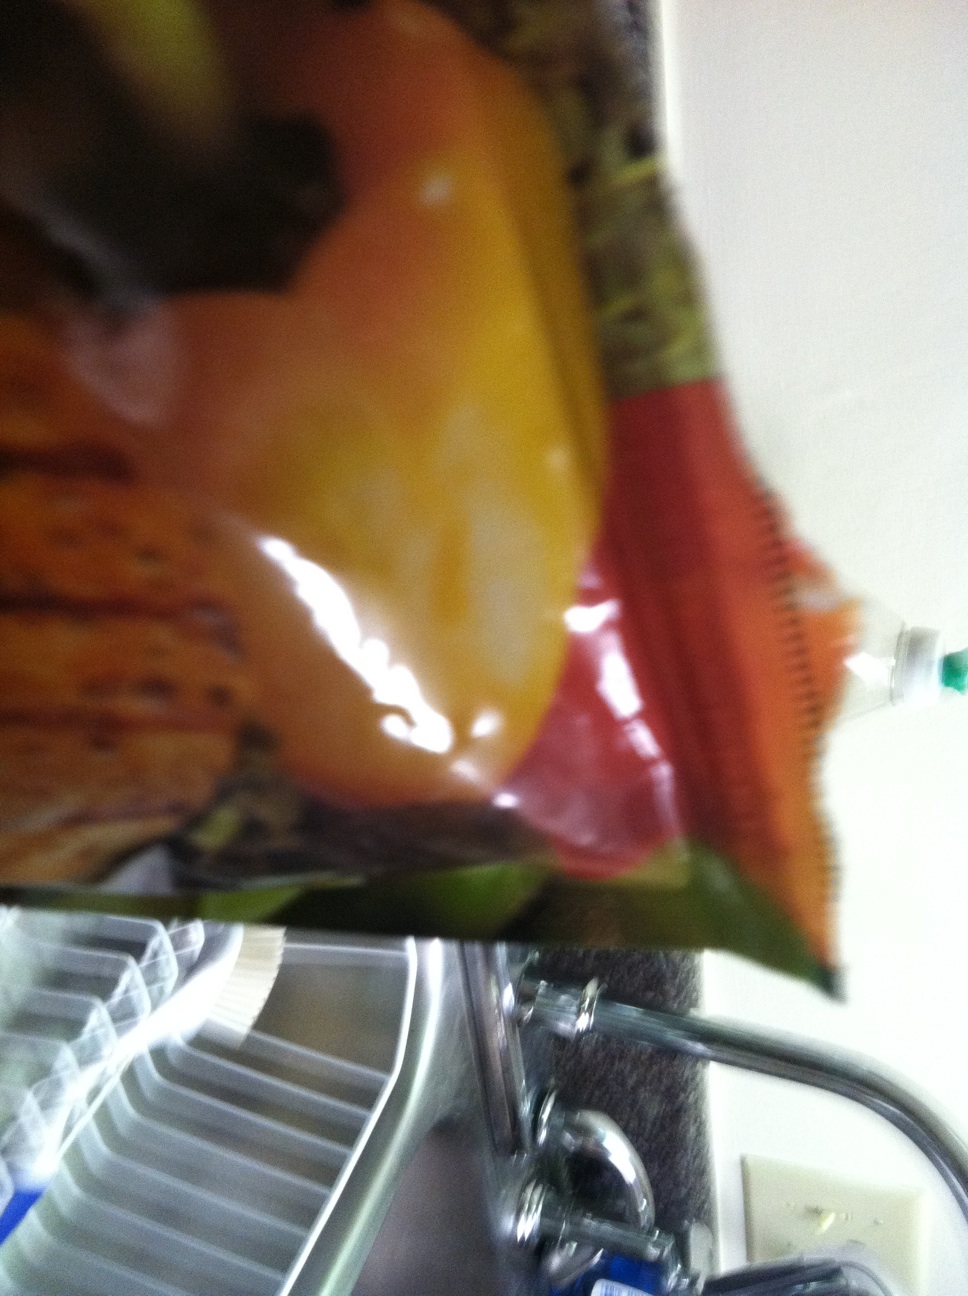Question: Who is this?
Answer: unanswerable